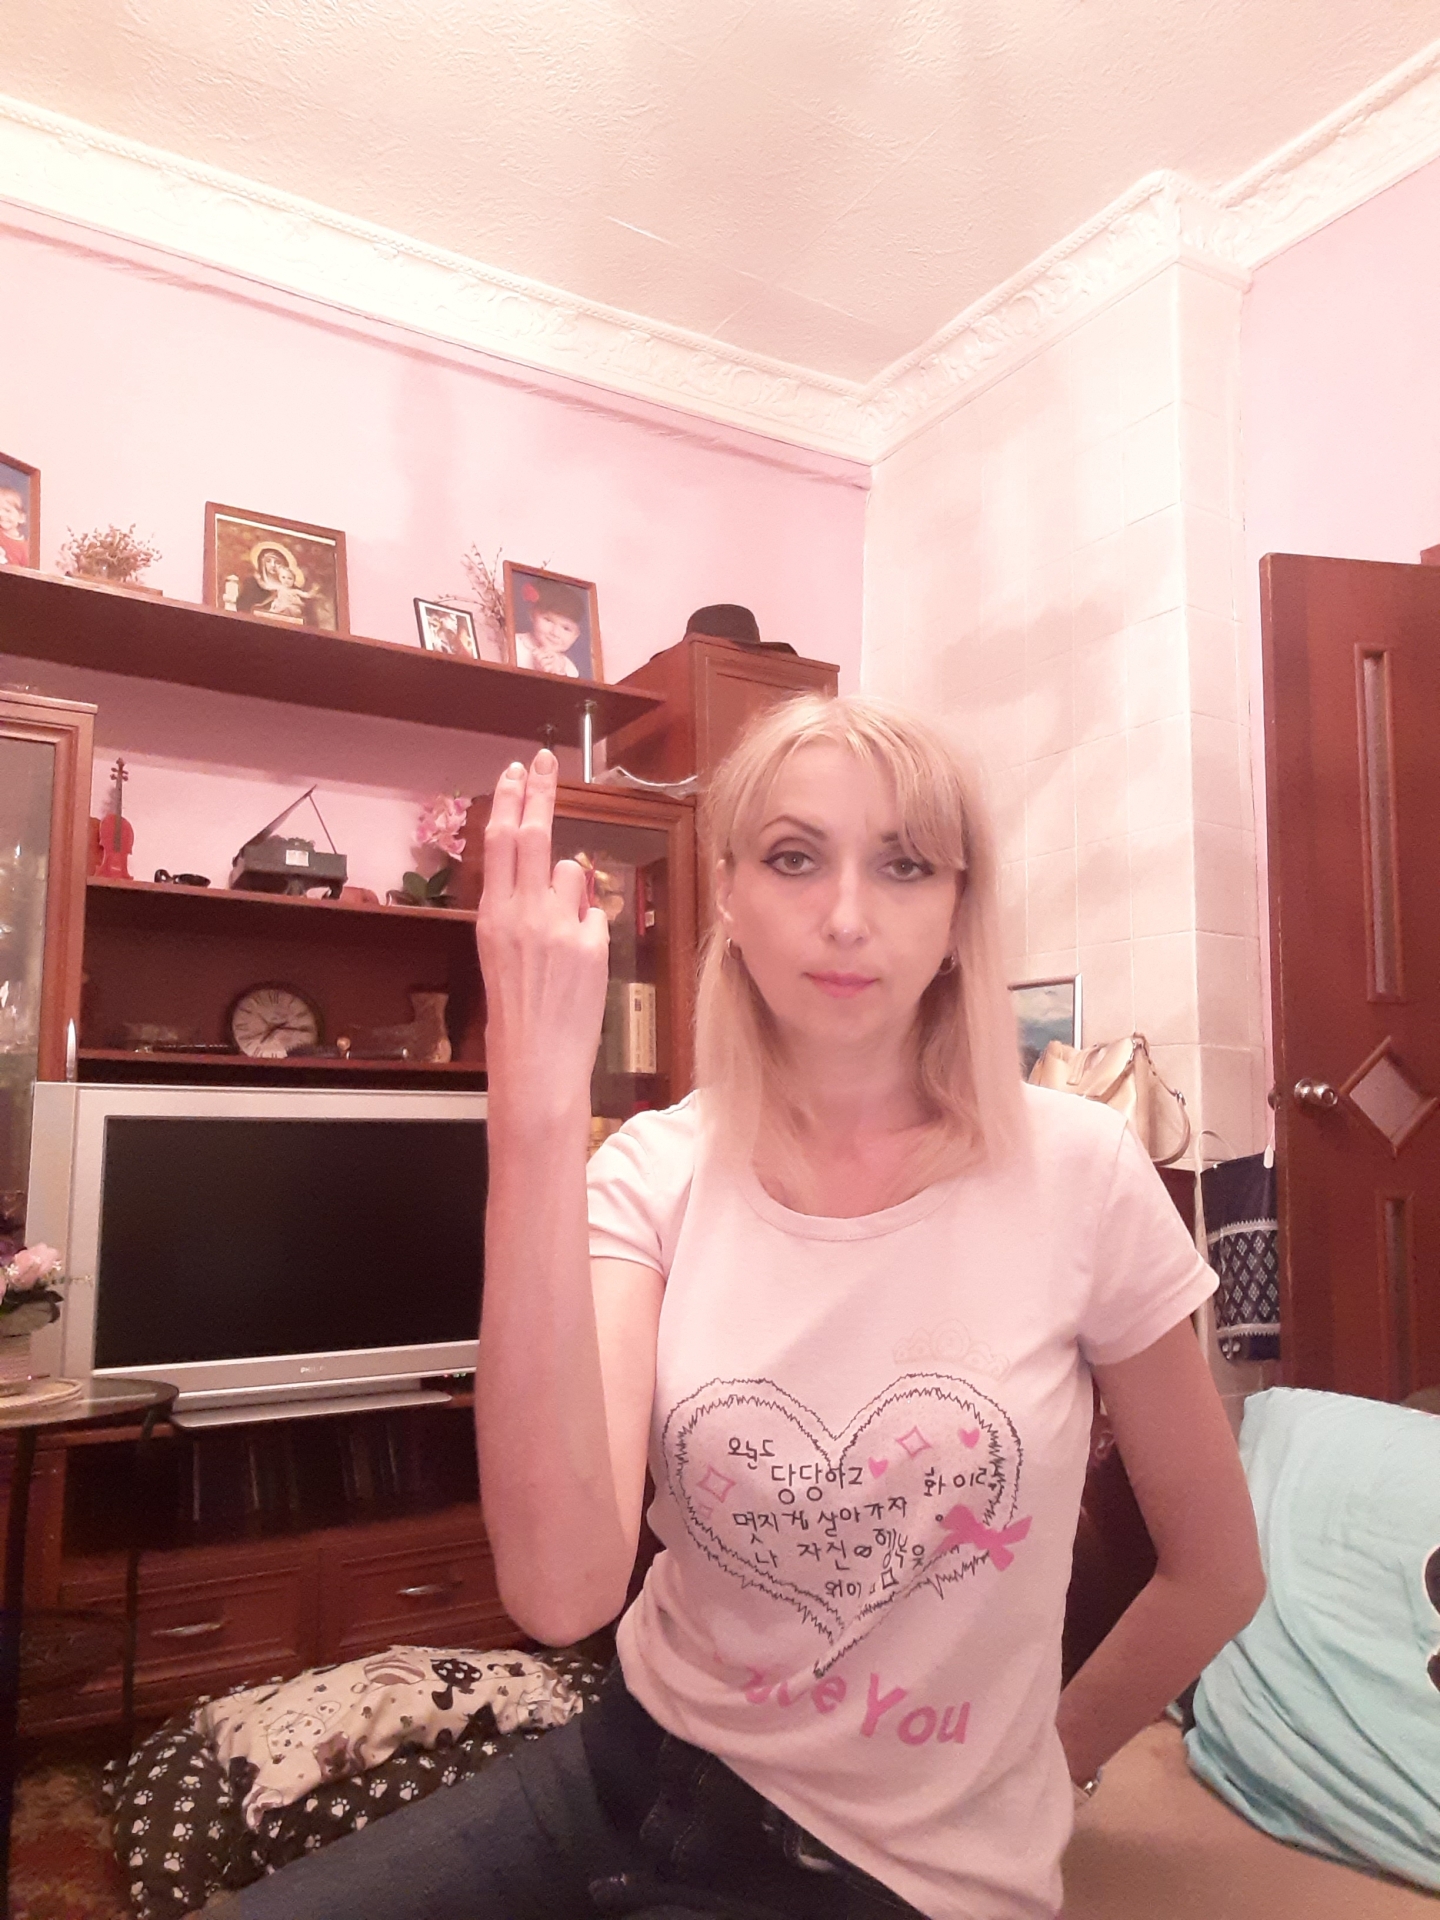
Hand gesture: two_up_inverted